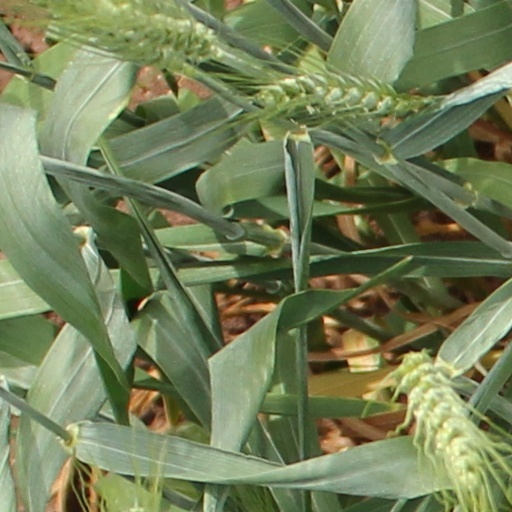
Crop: wheat